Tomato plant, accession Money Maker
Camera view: vertical (180 deg); turntable rotation: 0 degrees
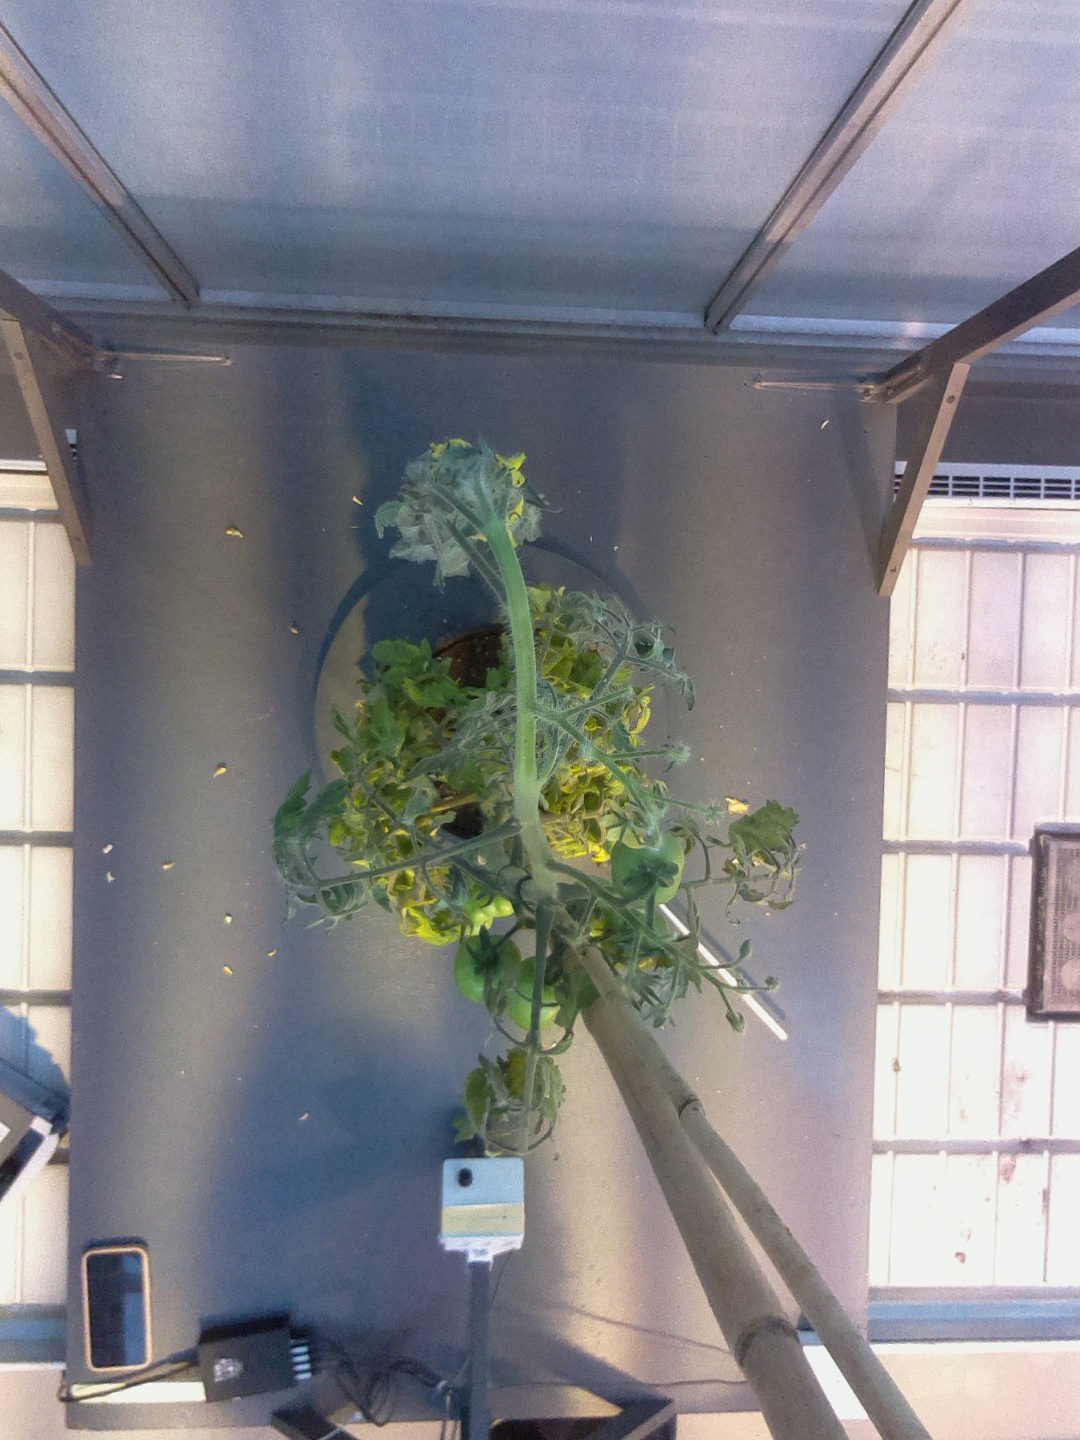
BBCH growth stage 76: 60%-70% of final fruit size